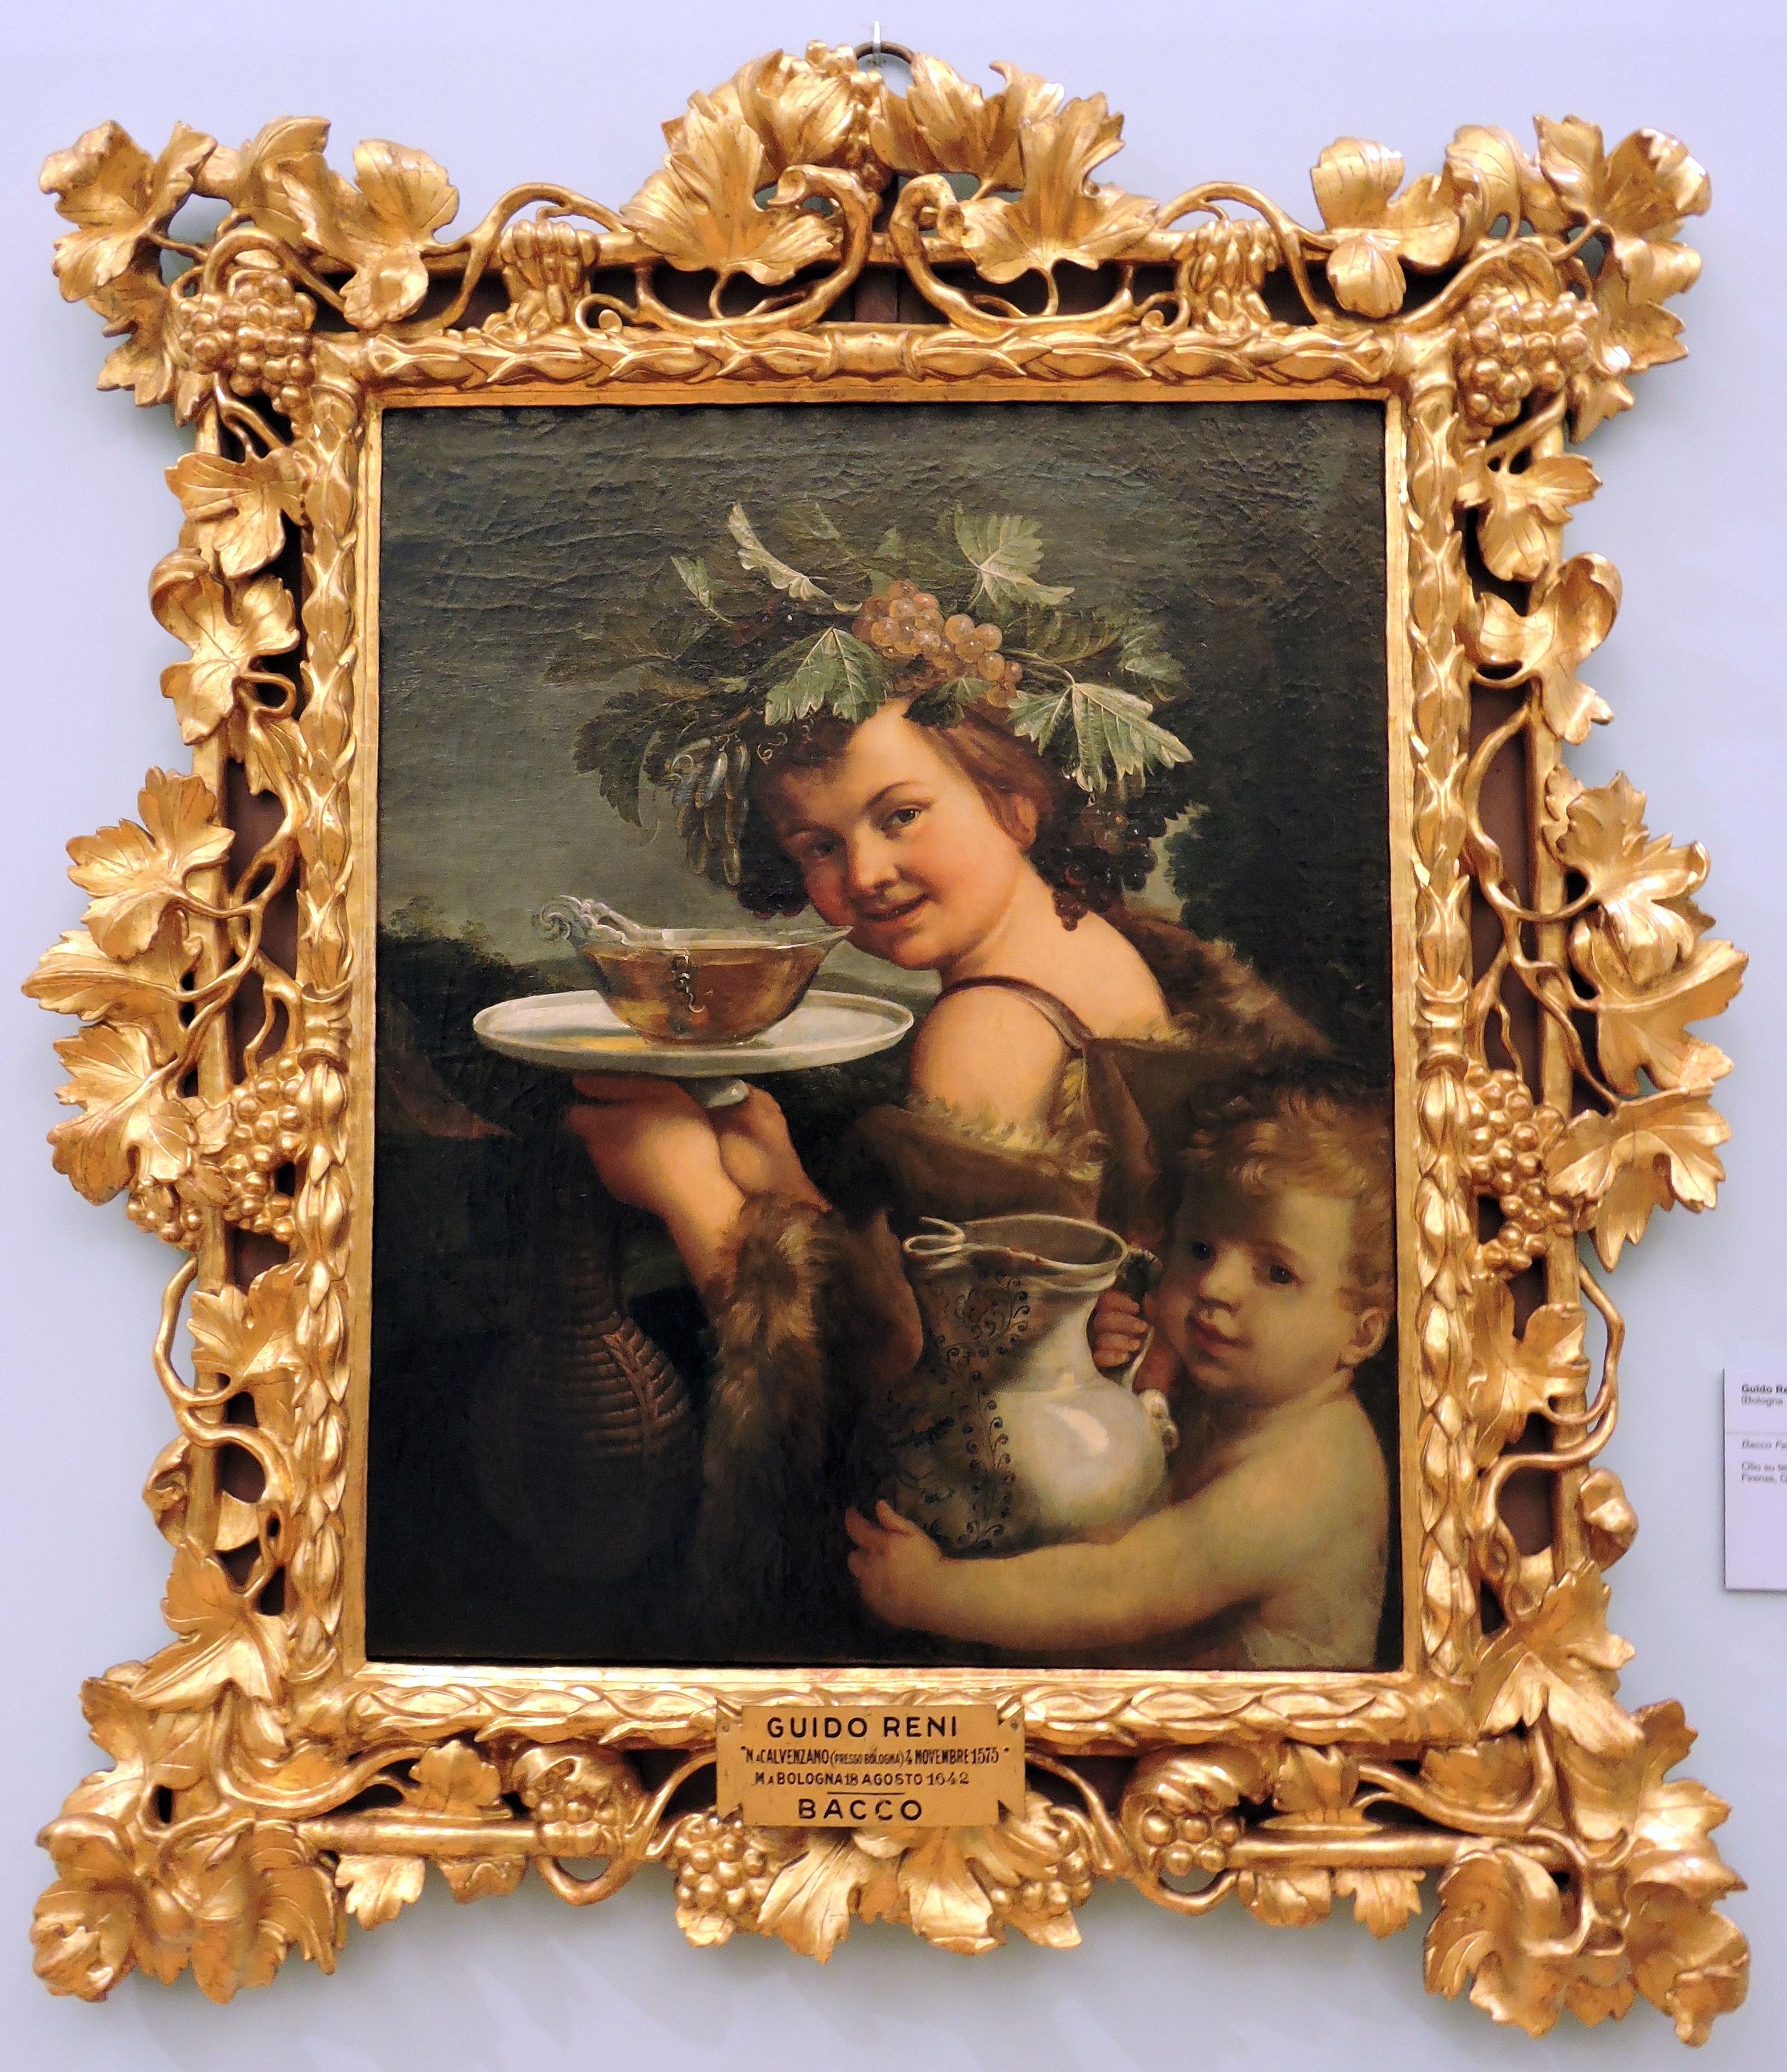
wood, child, painting, art, picture frame, florence, the framework, bacchus, guido reni, palatine gallery